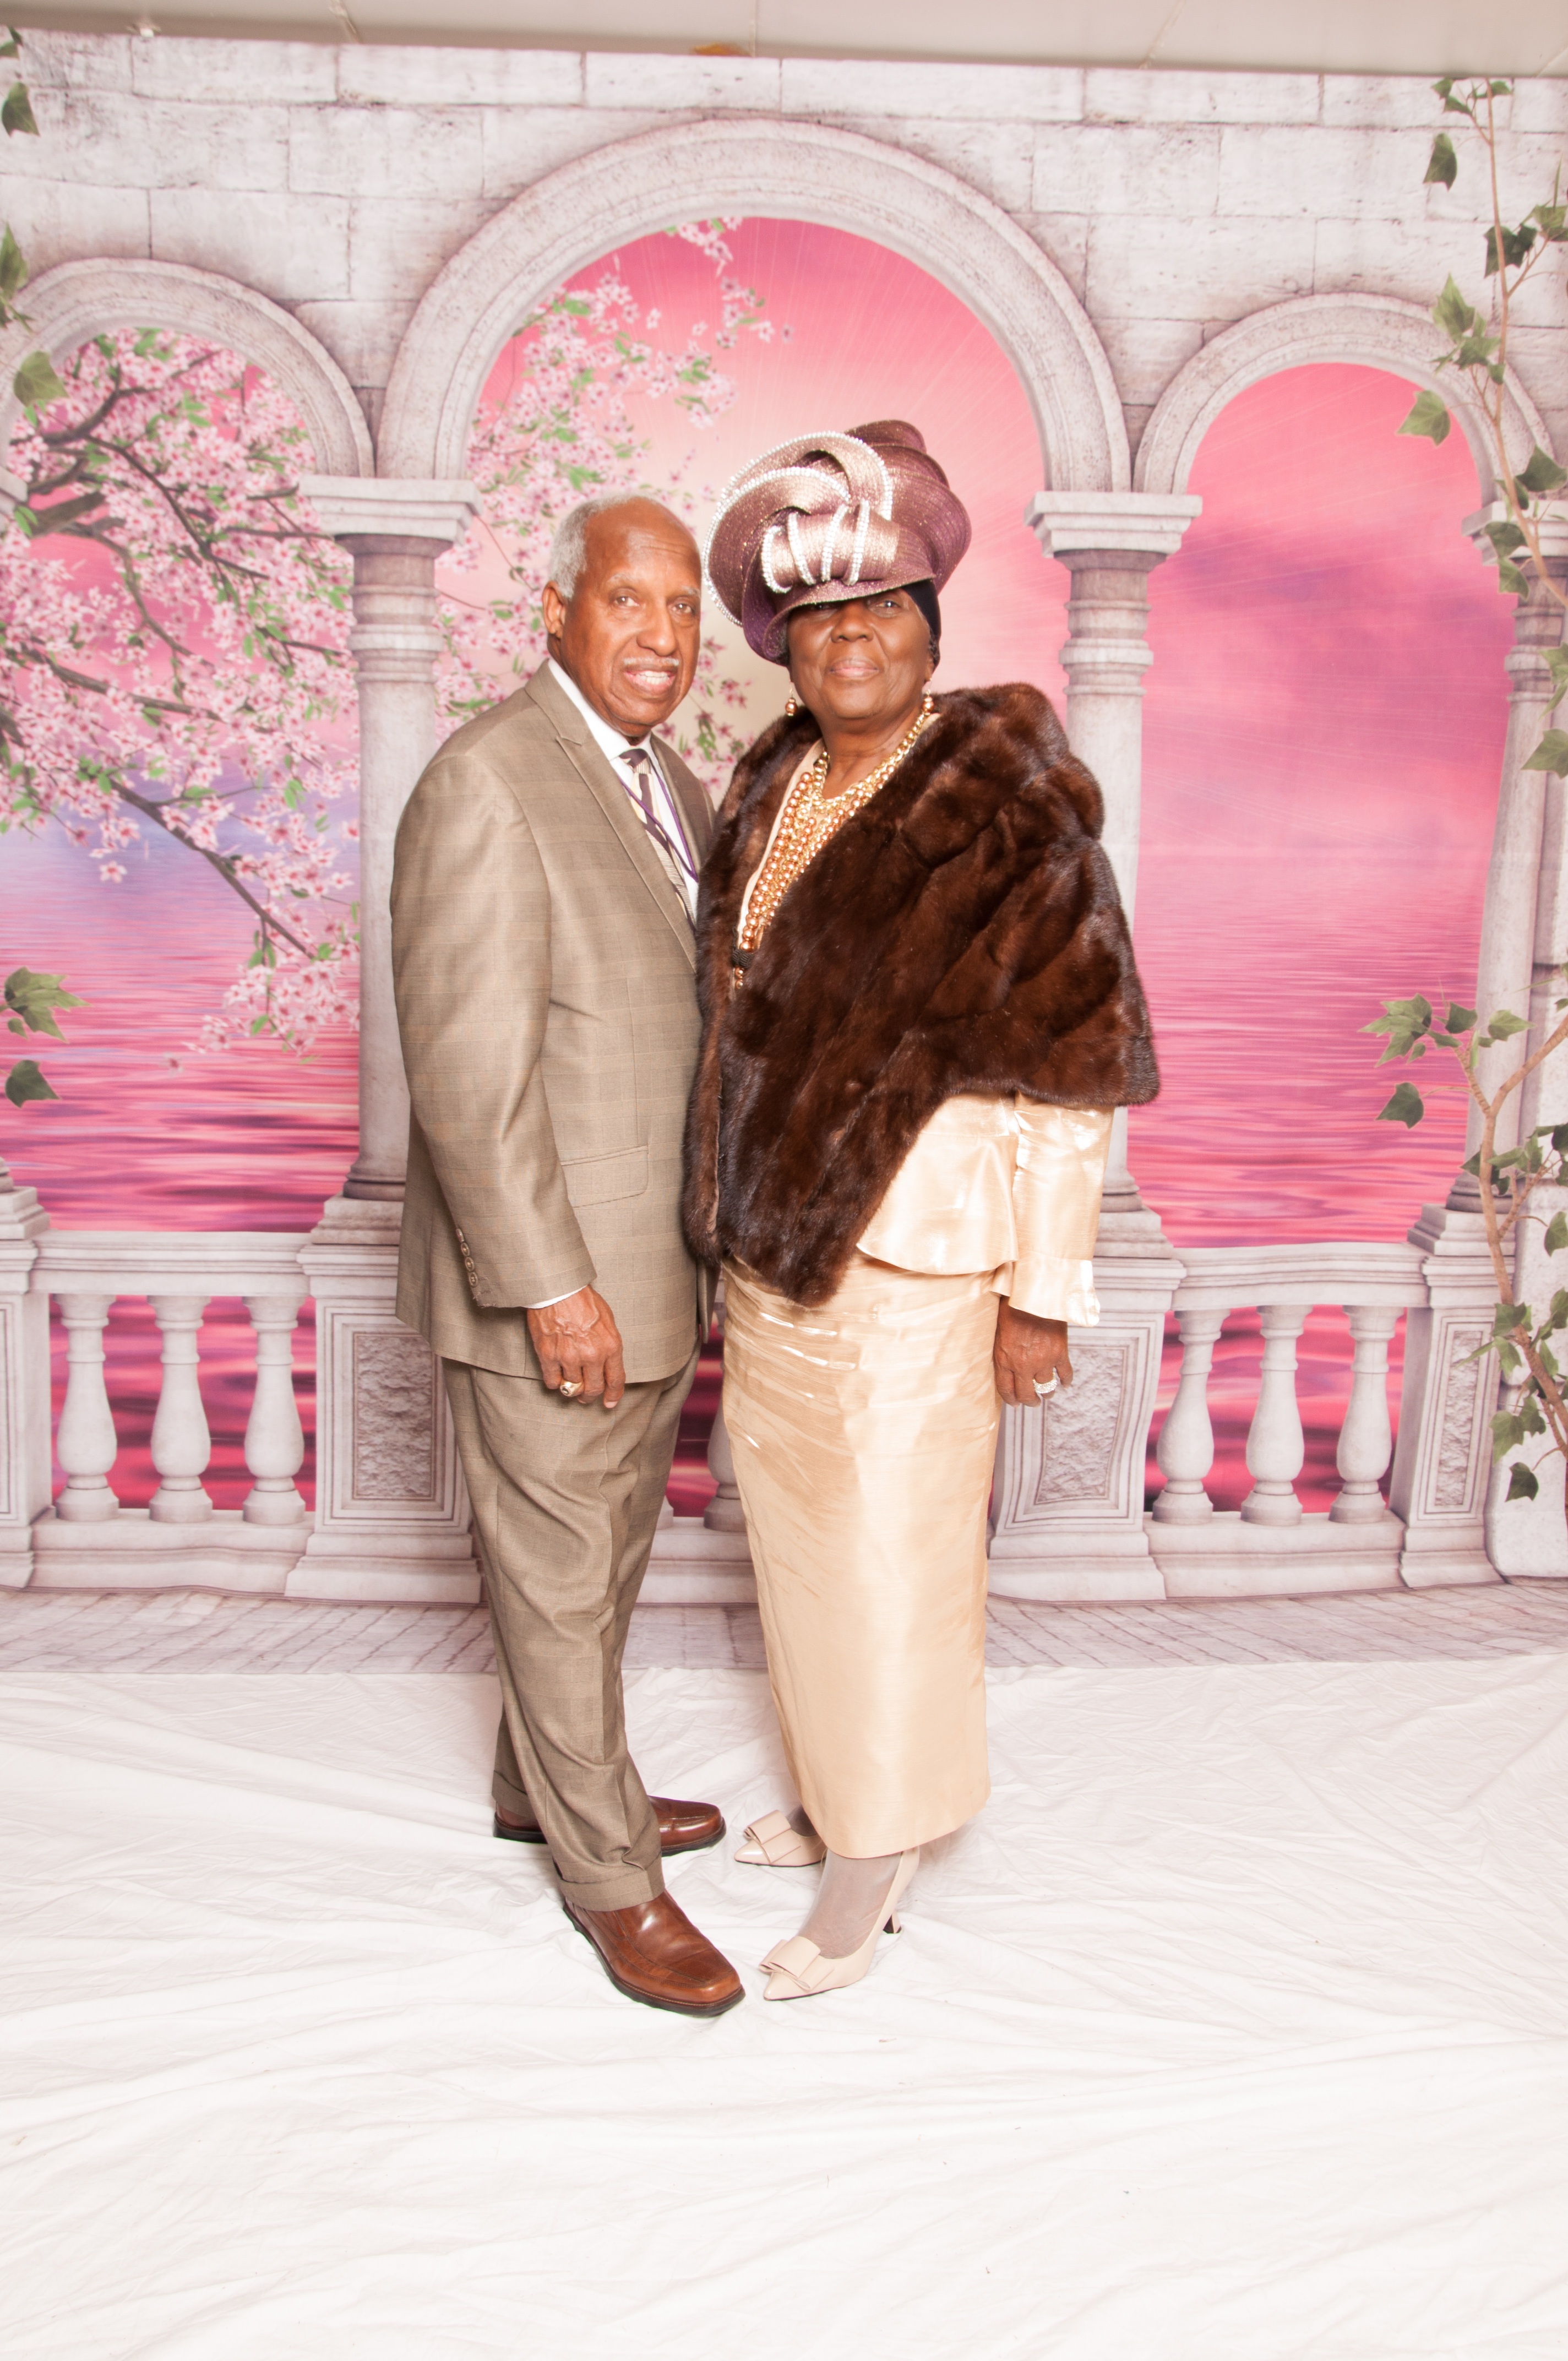
man, woman, old, female, love, spring, couple, romantic, fashion, wife, happiness, loving, husbend